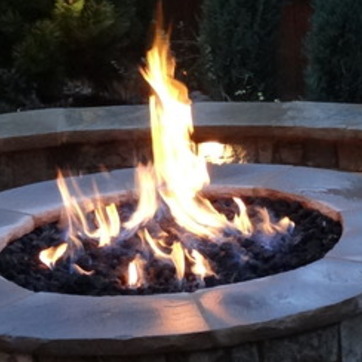
Material: other